St Boniface's Church, Papa Westray

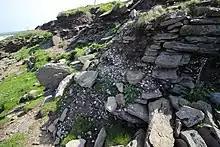
Remains of Munkerhoose settlement

There is evidence of human occupation at the site during the Iron Age, around the 6th century BC. This large Iron Age settlement, which included a roundhouse, continued until 1000 AD. A Christian monastery was probably established at the site 200 years later during the 8th century. There were no visible remains of the early religious settlement in later years, except for the two Pictish cross-slabs uncovered in the graveyard in the 20th century, and the area's place name of "Munkerhoose" (monk's house). The importance of the island as an important religious centre in the medieval era is suggested by the information revealed in the Orkneyinga Saga of an earl that was buried in Papa Westray in the middle of the 11th century.